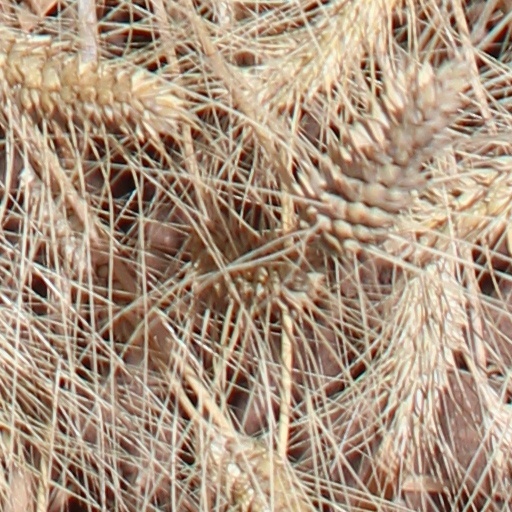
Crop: wheat